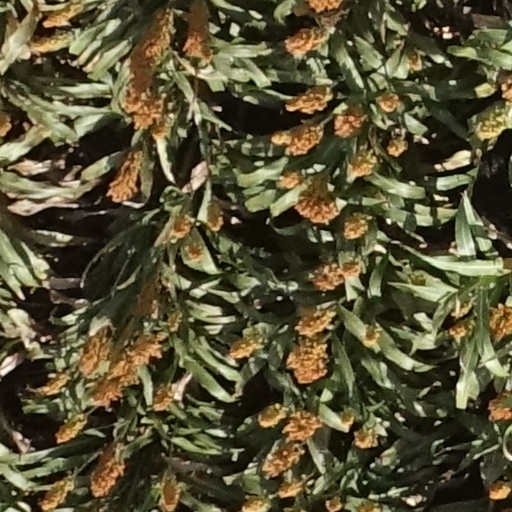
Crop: sorghum